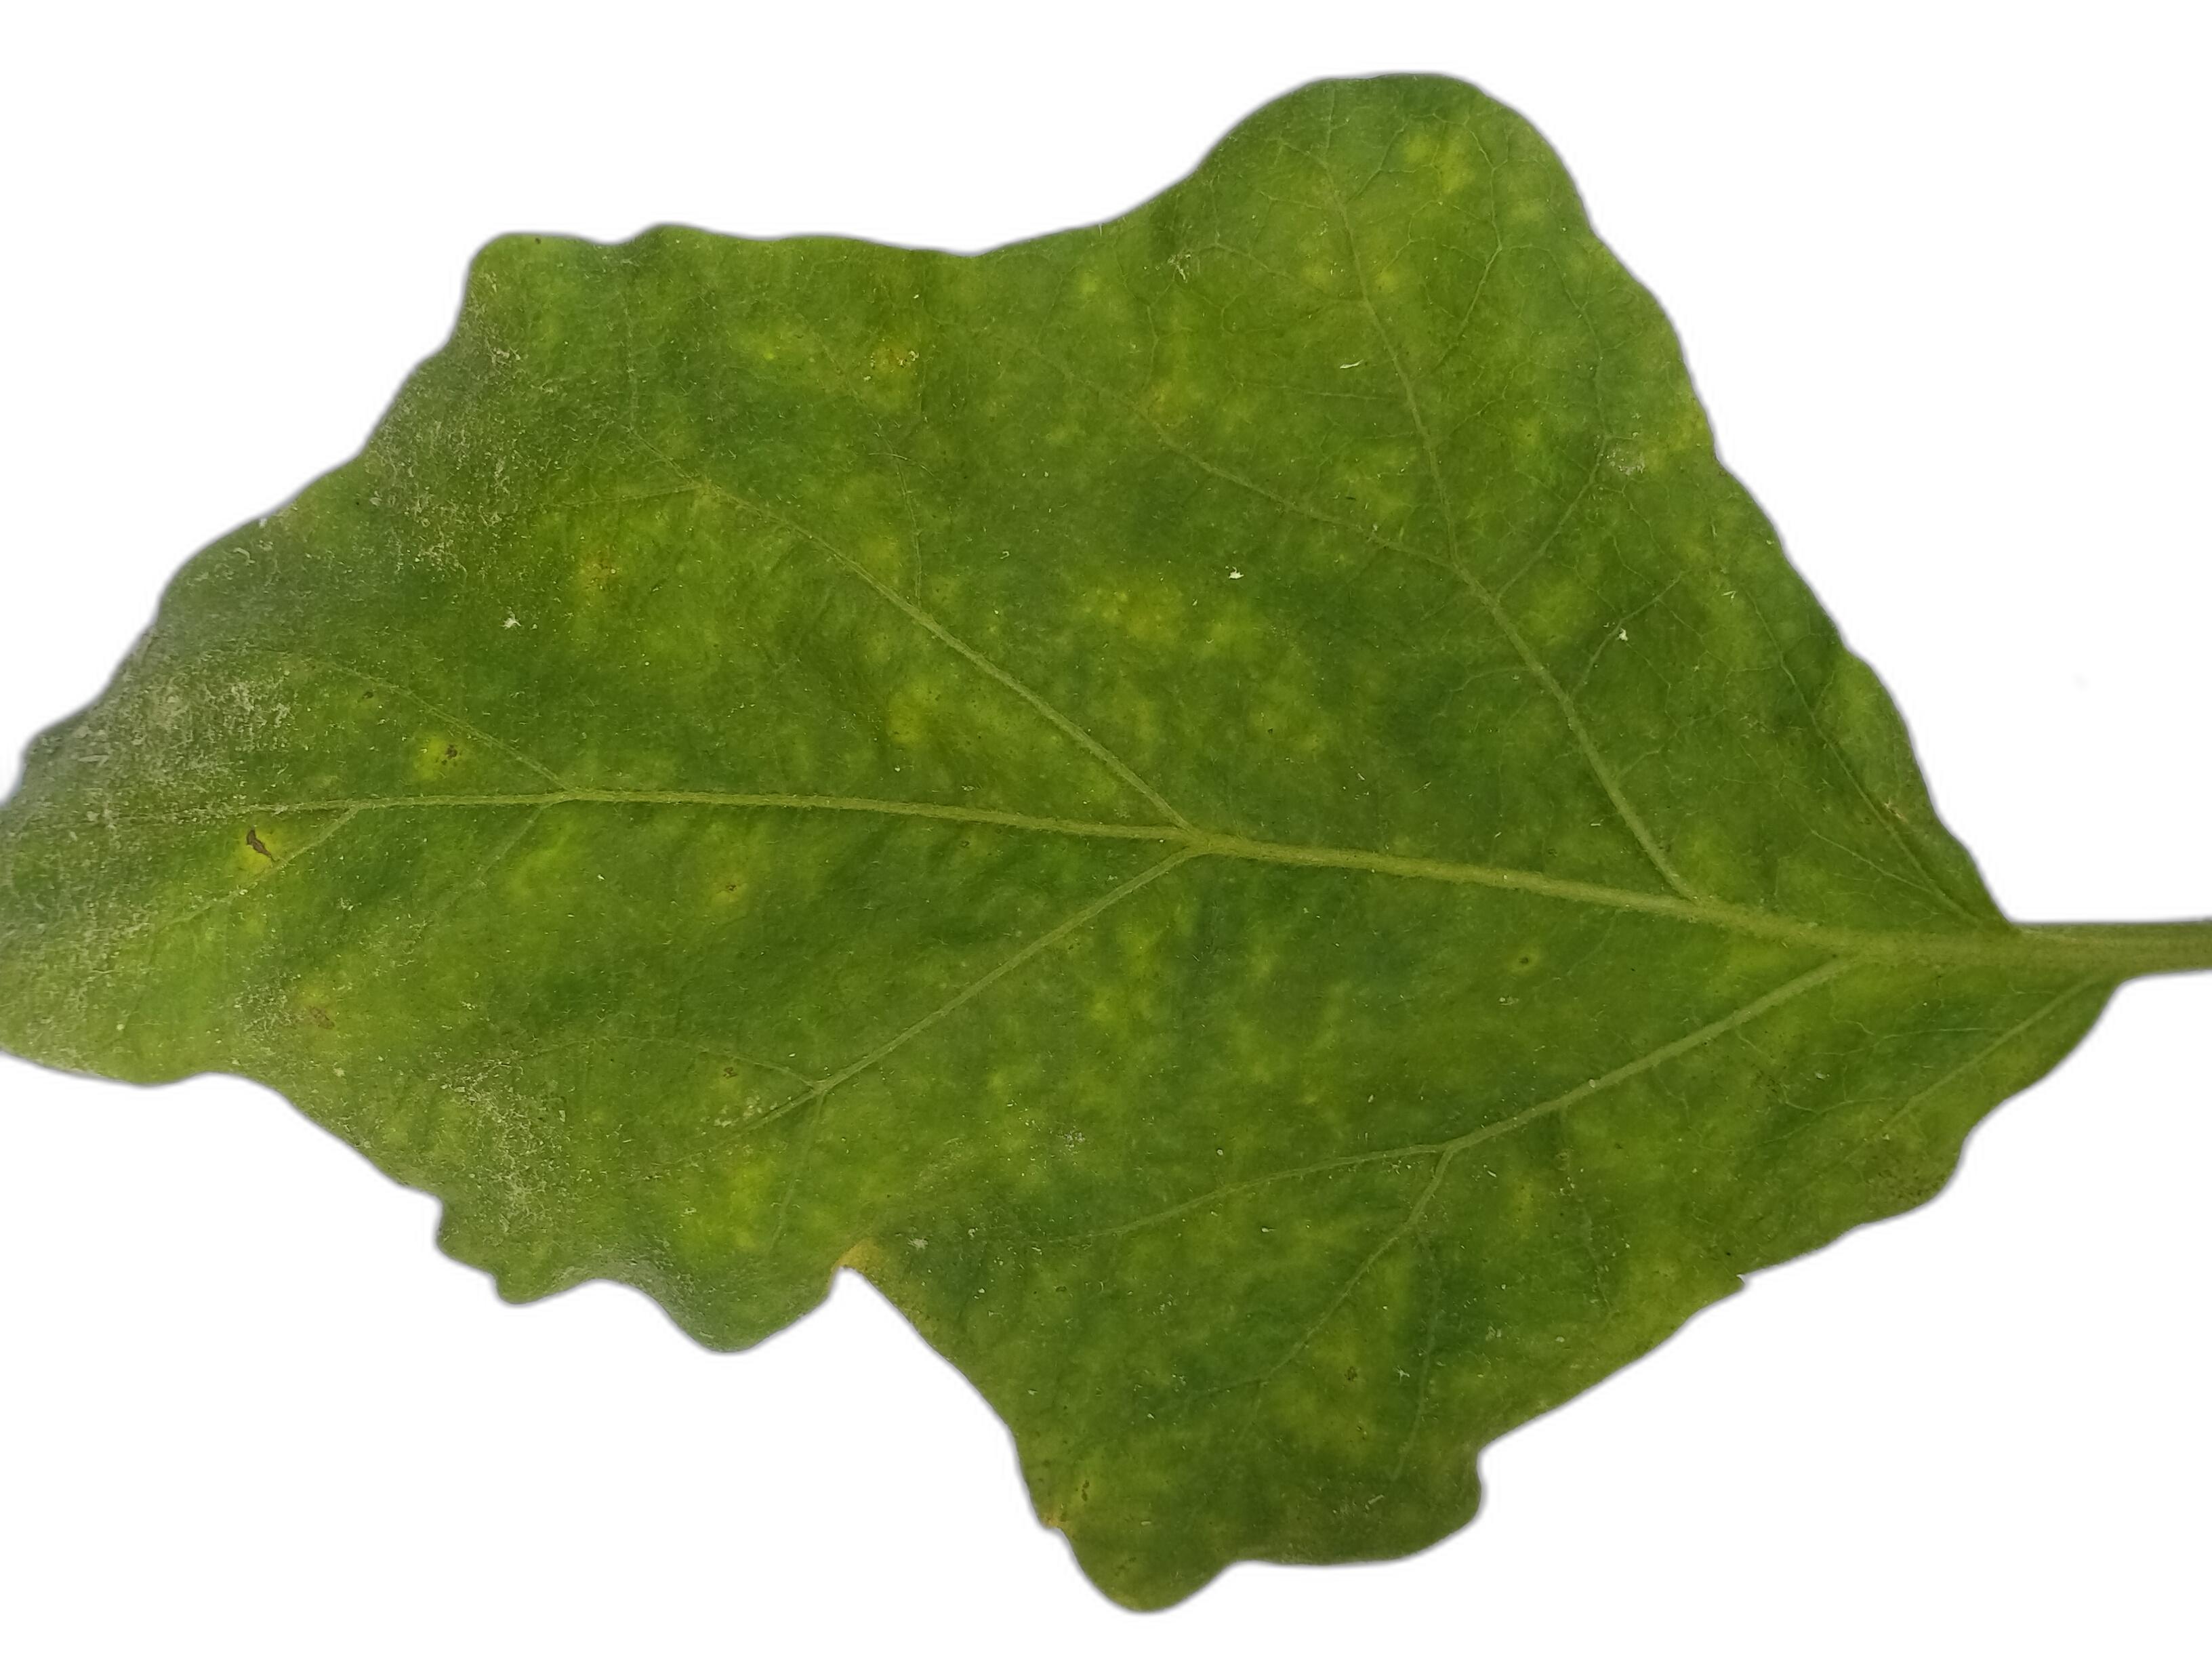
Label: White Mold Disease